Belinda Schönberger

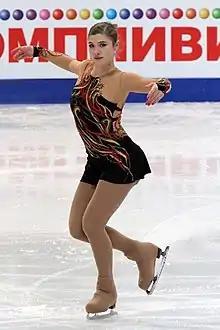
Schönberger at the 2011 European Championships

Belinda Schönberger (born 27 August 1991) is an Austrian former competitive figure skater. She is the 2011 Austrian national champion and has won two senior international medals.